Basilica of Our Lady and Saint Anthony of Mafra

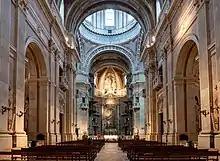
Principal nave of the Basilica.

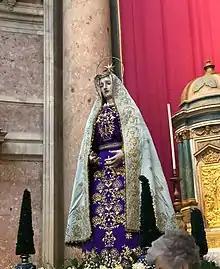
The 1773 image of the dolorous Virgin, granted a decree of Pontifical coronation by Pope Francis in 2020.

The church is built in the form of a Latin cross with a length of 63 m. It is rather narrow (16.5 m), an impression accentuated by the height of its nave (21.5 m). The vestibule (Galilee porch) contains a group of large sculptures in Carrara marble, representing the patron saints of several monastic orders.